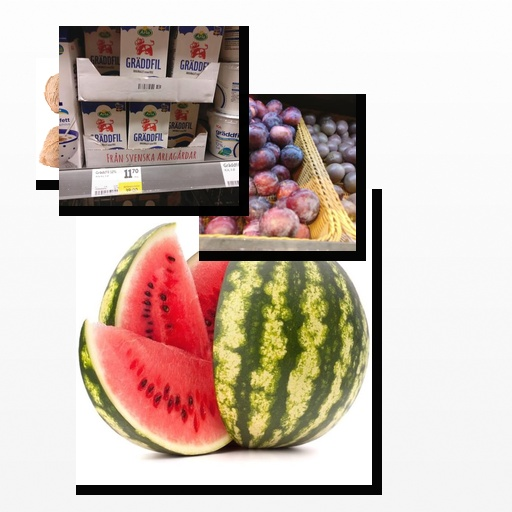
Food items: sour_cream, coconut, watermelon, plum